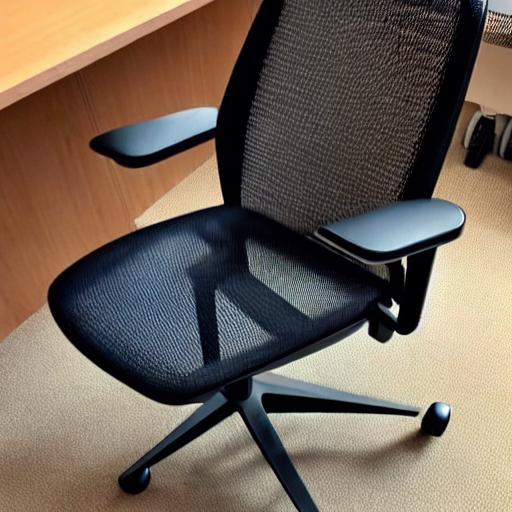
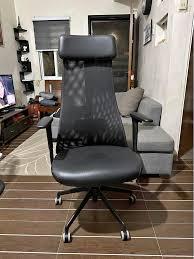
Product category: items_chair
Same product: no